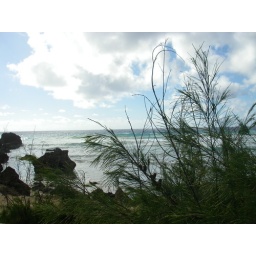
View from the beach. Yes, there pine trees in the sand.